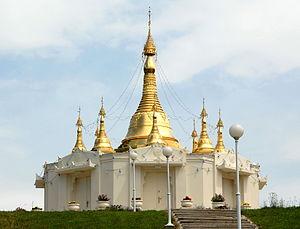
Poggersdorf est une commune autrichienne du district de Klagenfurt-Land en Carinthie au statut spécifique de « commune de marché ».